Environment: real
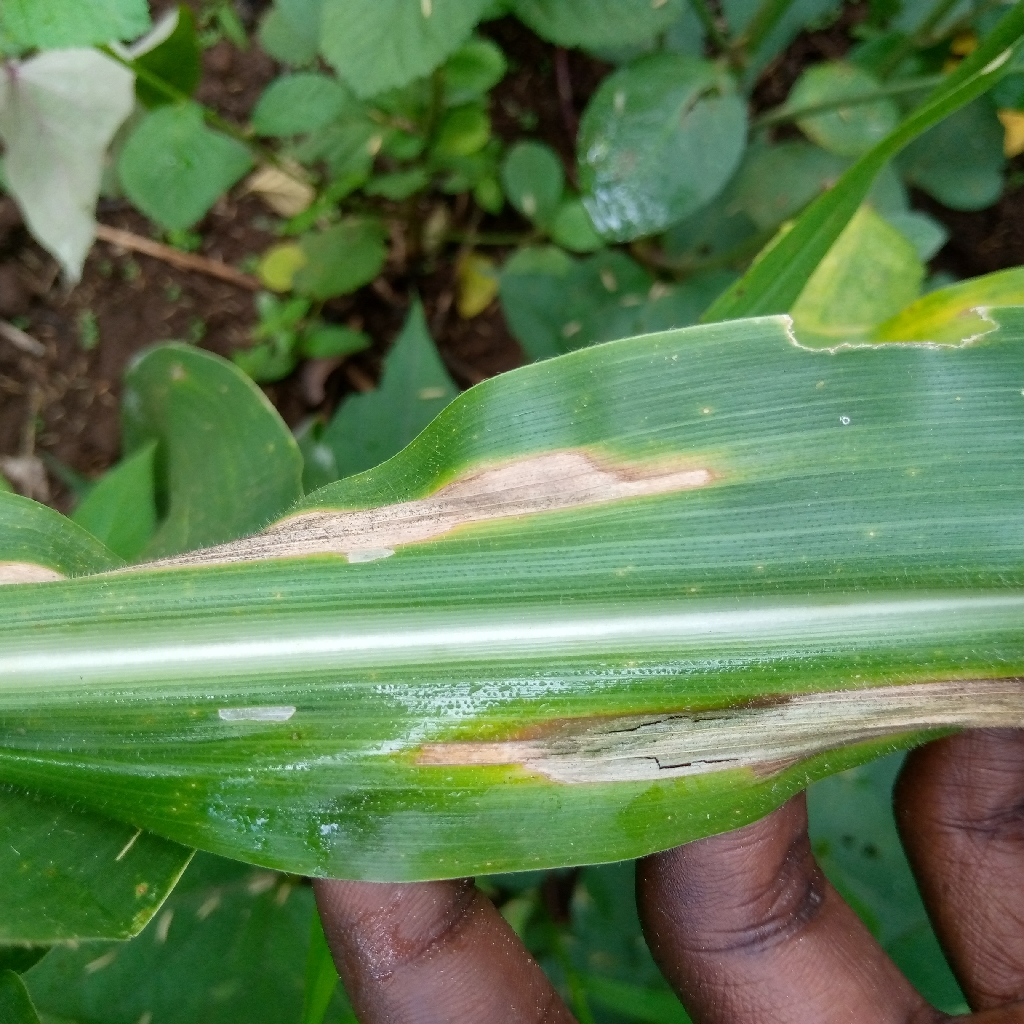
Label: northern_corn_leaf_blight